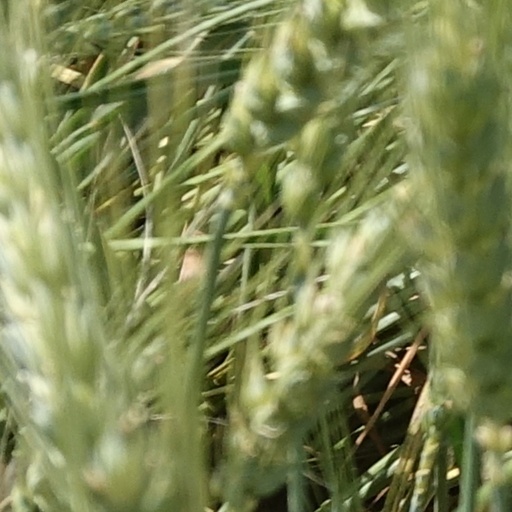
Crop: wheat